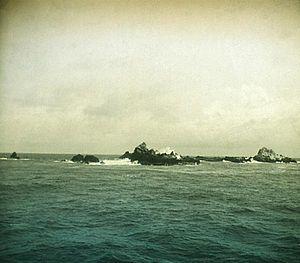
L’expédition Scotia ou expédition nationale antarctique écossaise d'après sa dénomination officielle Scottish National Antarctic Expedition, est une expédition écossaise en Antarctique au début du XXᵉ siècle qui tire son nom du navire Scotia chargé de la transporter.